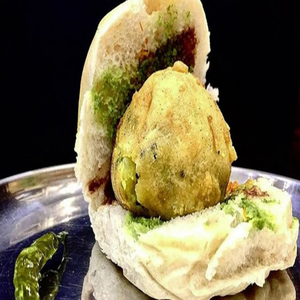
Dish: vadapav